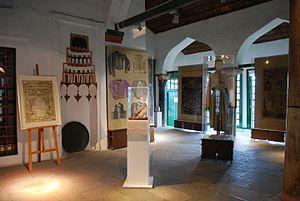
Vue de Ioannina, en Epire.